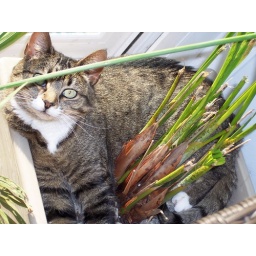
Taylor in plant that cats destroyed